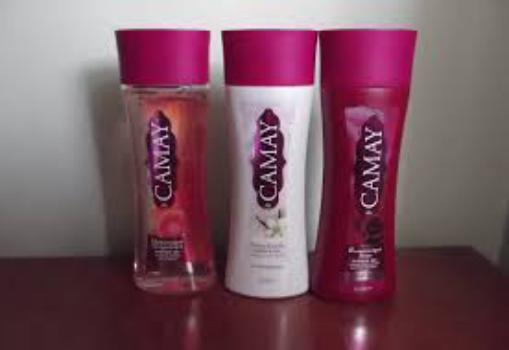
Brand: Camay
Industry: Necessities